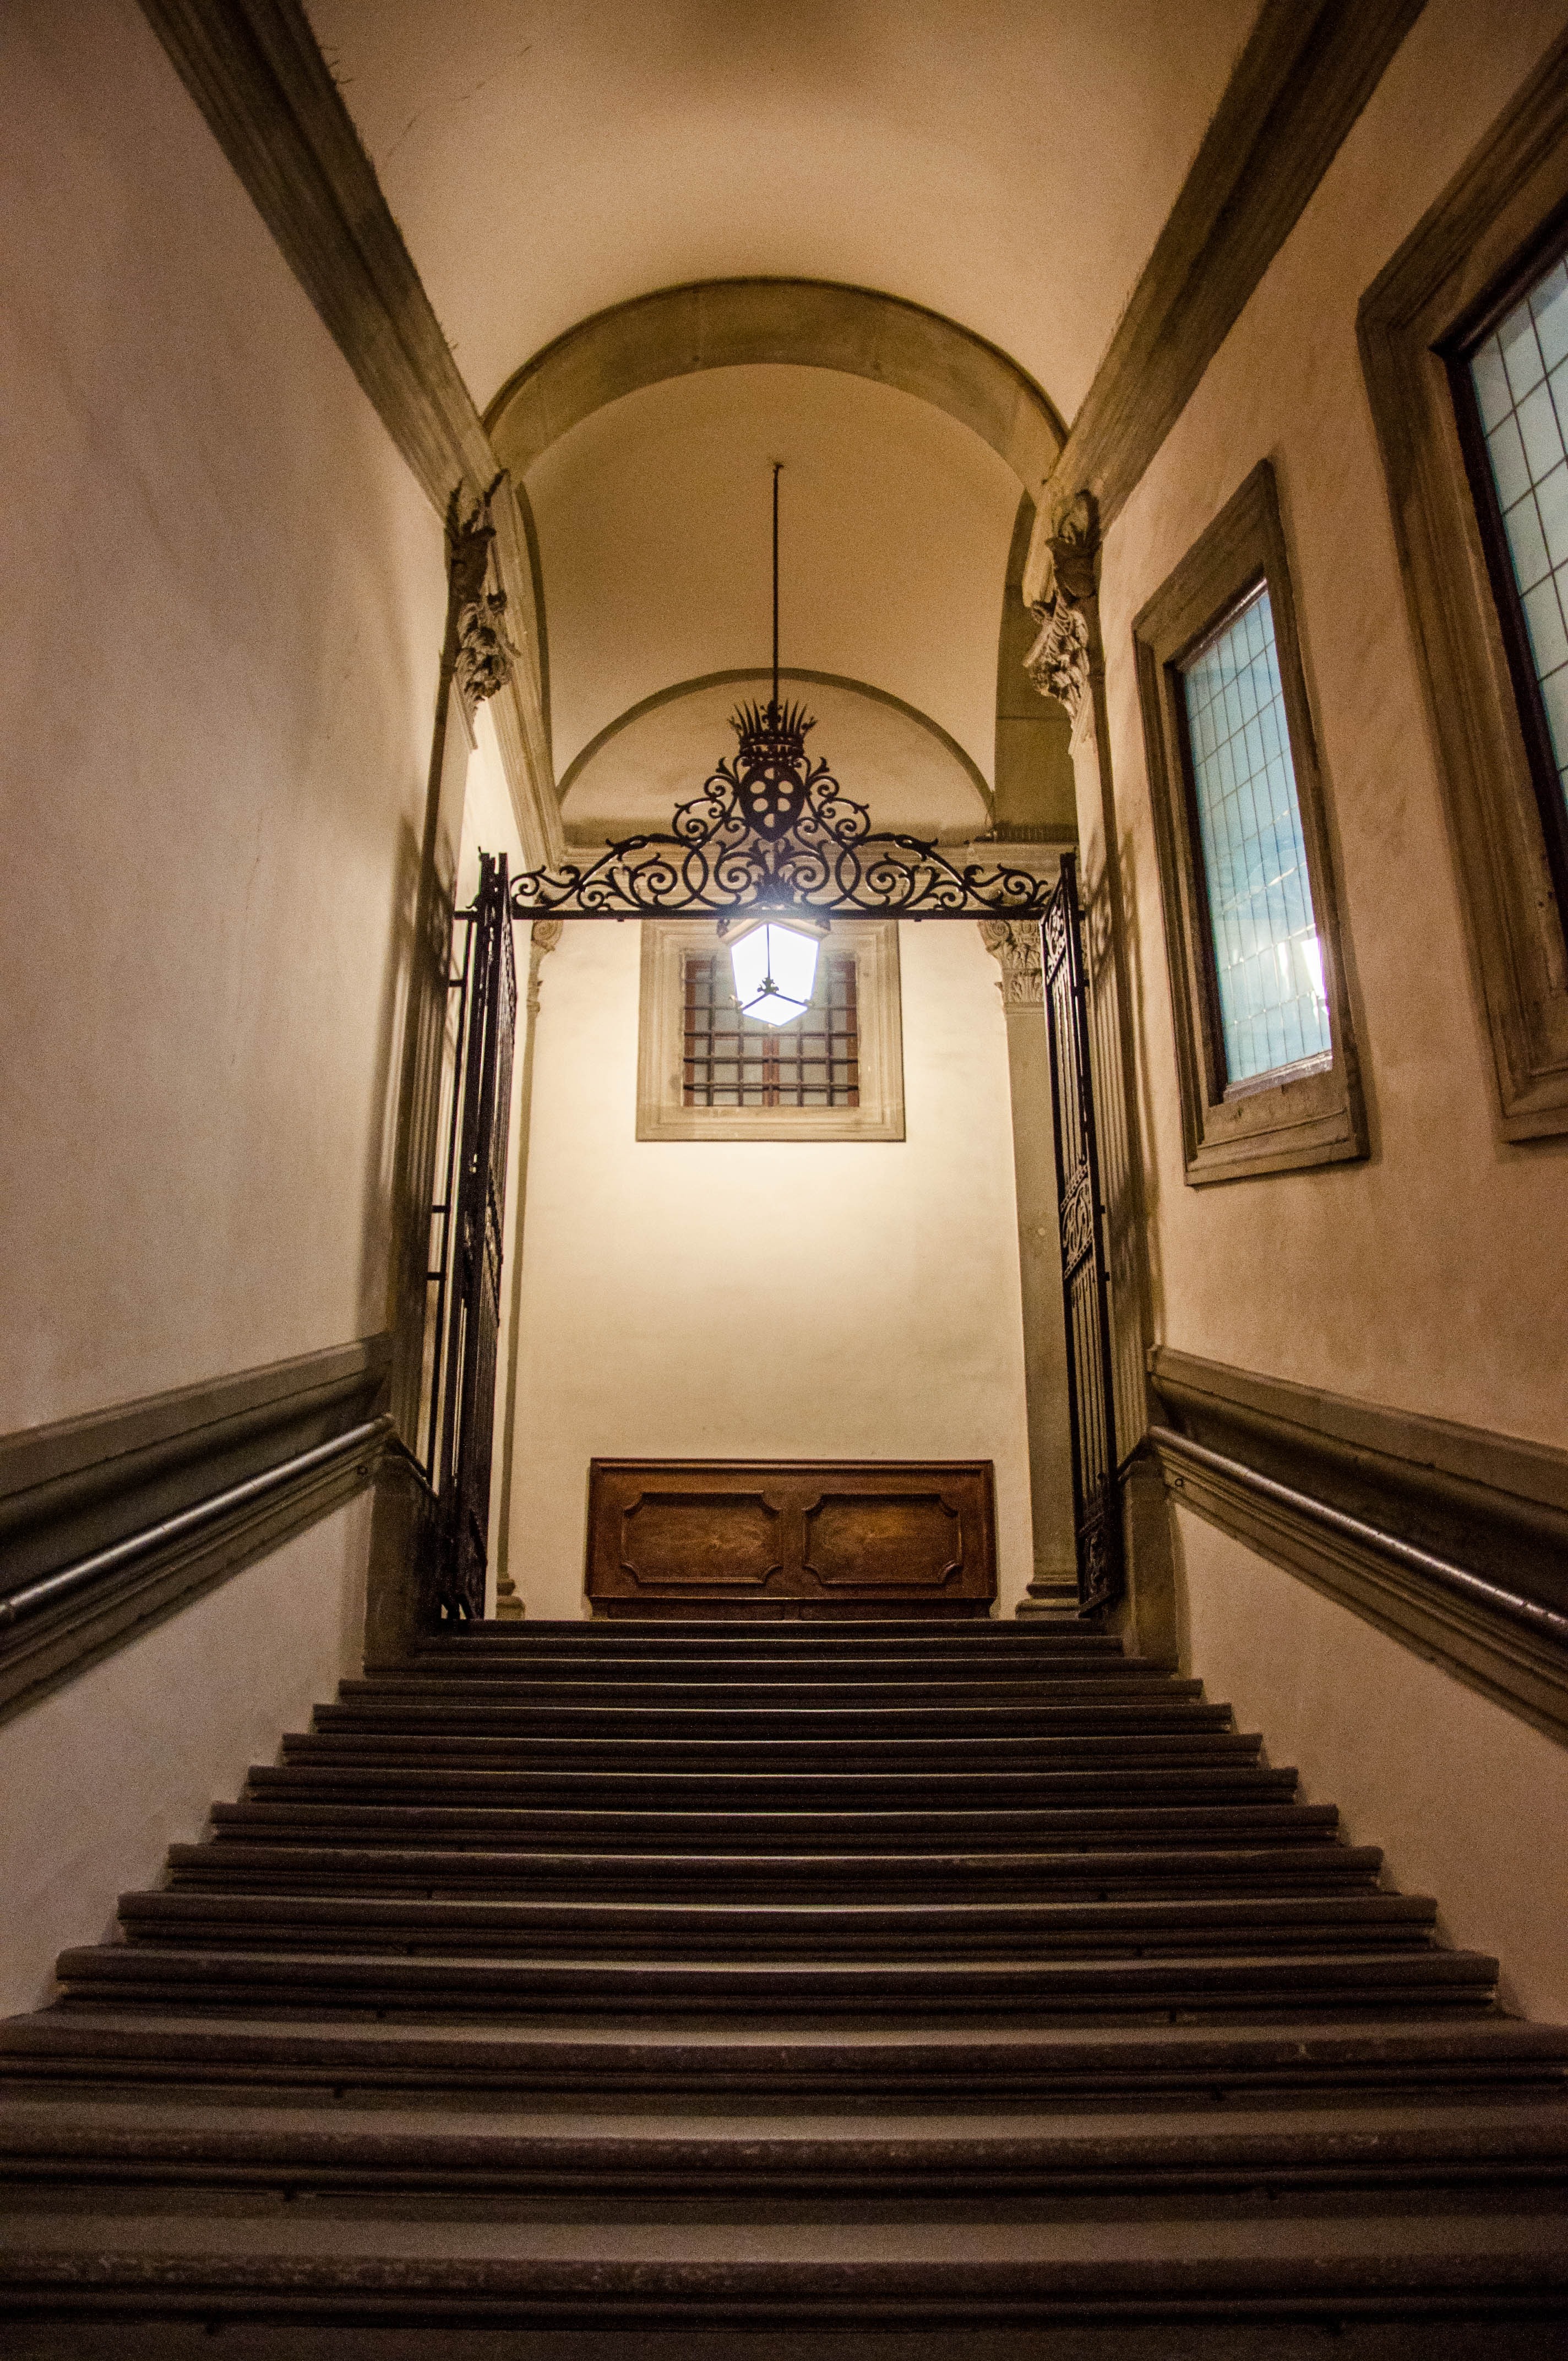
architecture, building, monument, ceiling, column, hall, italy, church, chapel, place of worship, interior design, art, stairs, symmetry, works, estate, florence, daylighting, palazzo della signoria